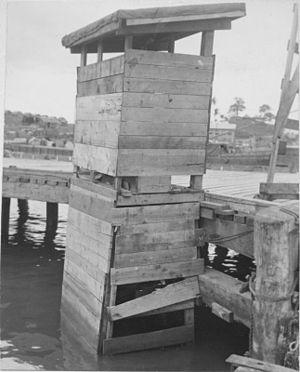
Latrines provisoires (aux Pilippines), au dessus de l'eau, en bordure de ponton, avec incinération de déchets ( Archives médicales militaires des États-Unis)
Les latrines sont un endroit aménagé de telle sorte qu'un être humain puisse s'y soulager de ses déjections corporelles, notamment par la défécation. Par rapport à une toilette, les latrines possèdent une technologie moindre. Les latrines sont le mode d'assainissement de base le plus utilisé dans le monde. Le but d'une latrine est à la fois d'assurer la santé de ses usagers en contenant ou en évacuant les excréments, et de protéger l'environnement.